Ramón Castillo

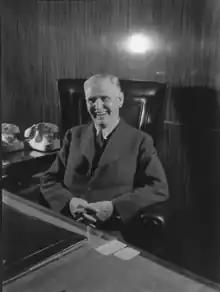
Castillo 1941–1943

Ramón Antonio Castillo Barrionuevo (20 November 1873 – 12 October 1944) was President of Argentina from 1942 to 1943. He took office after the resignation of President Roberto María Ortiz, under whom he was the Vice President. He was a leading figure in the period known as the Infamous Decade, characterised by electoral fraud, corruption and rule by conservative landowners heading the alliance known as the "Concordancia".